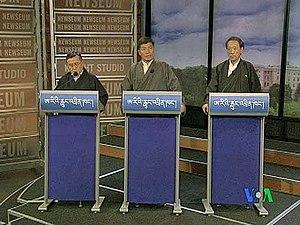
Tenzin Namgyal Tethong ou Tenzin Tethong, né en 1948 à Lhassa, est un homme politique tibetain. Il enseigne actuellement dans le département d'histoire de l'université Stanford où il est membre distingué pour la chaire Tibetan Studies Initiative. Il est aussi membre du comité executif de CCARE, une initiative de la Stanford School of Medicine via le Stanford Institute for Neuro-Innovation and Translational Neurosciences.